Autonomous University of Zacatecas

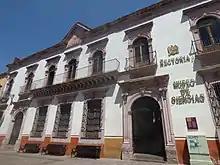
Rectorship buildings.

"Ciudad Universitaria Campus Siglo XXI" is the university main campus, it's located in the outskirts of the city of Zacatecas